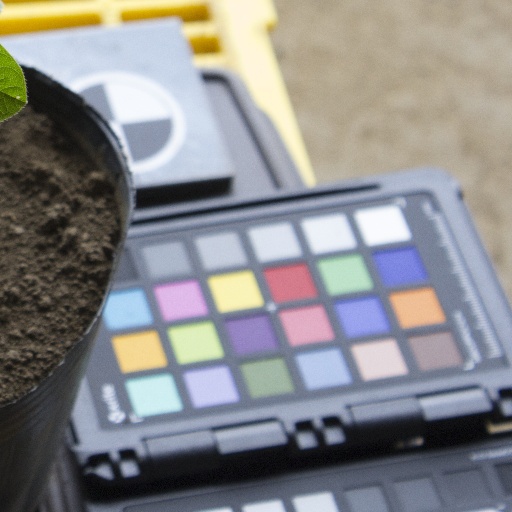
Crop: soybean